Albatross

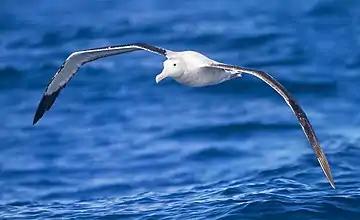
Albatrosses range over huge areas of ocean and regularly circle the globe.

The adult plumage of most of the albatrosses is usually some variation of dark upper-wing and back with white undersides, often compared to that of a gull. The extent of colouration varies: the southern royal albatross is almost completely white except for the ends and trailing edges of the wings in fully mature males, while the Amsterdam albatross has an almost juvenile-like breeding plumage with a great deal of brown, particularly a strong brown band around the chest. Several species of mollymawks and North Pacific albatrosses have face markings like eye patches or have grey or yellow on the head and nape. Three albatross species, the black-footed albatross and the two sooty albatrosses, vary completely from the usual patterns and are almost entirely dark brown (or dark grey in places in the case of the light-mantled albatross). Albatrosses take several years to get their full adult breeding plumage.